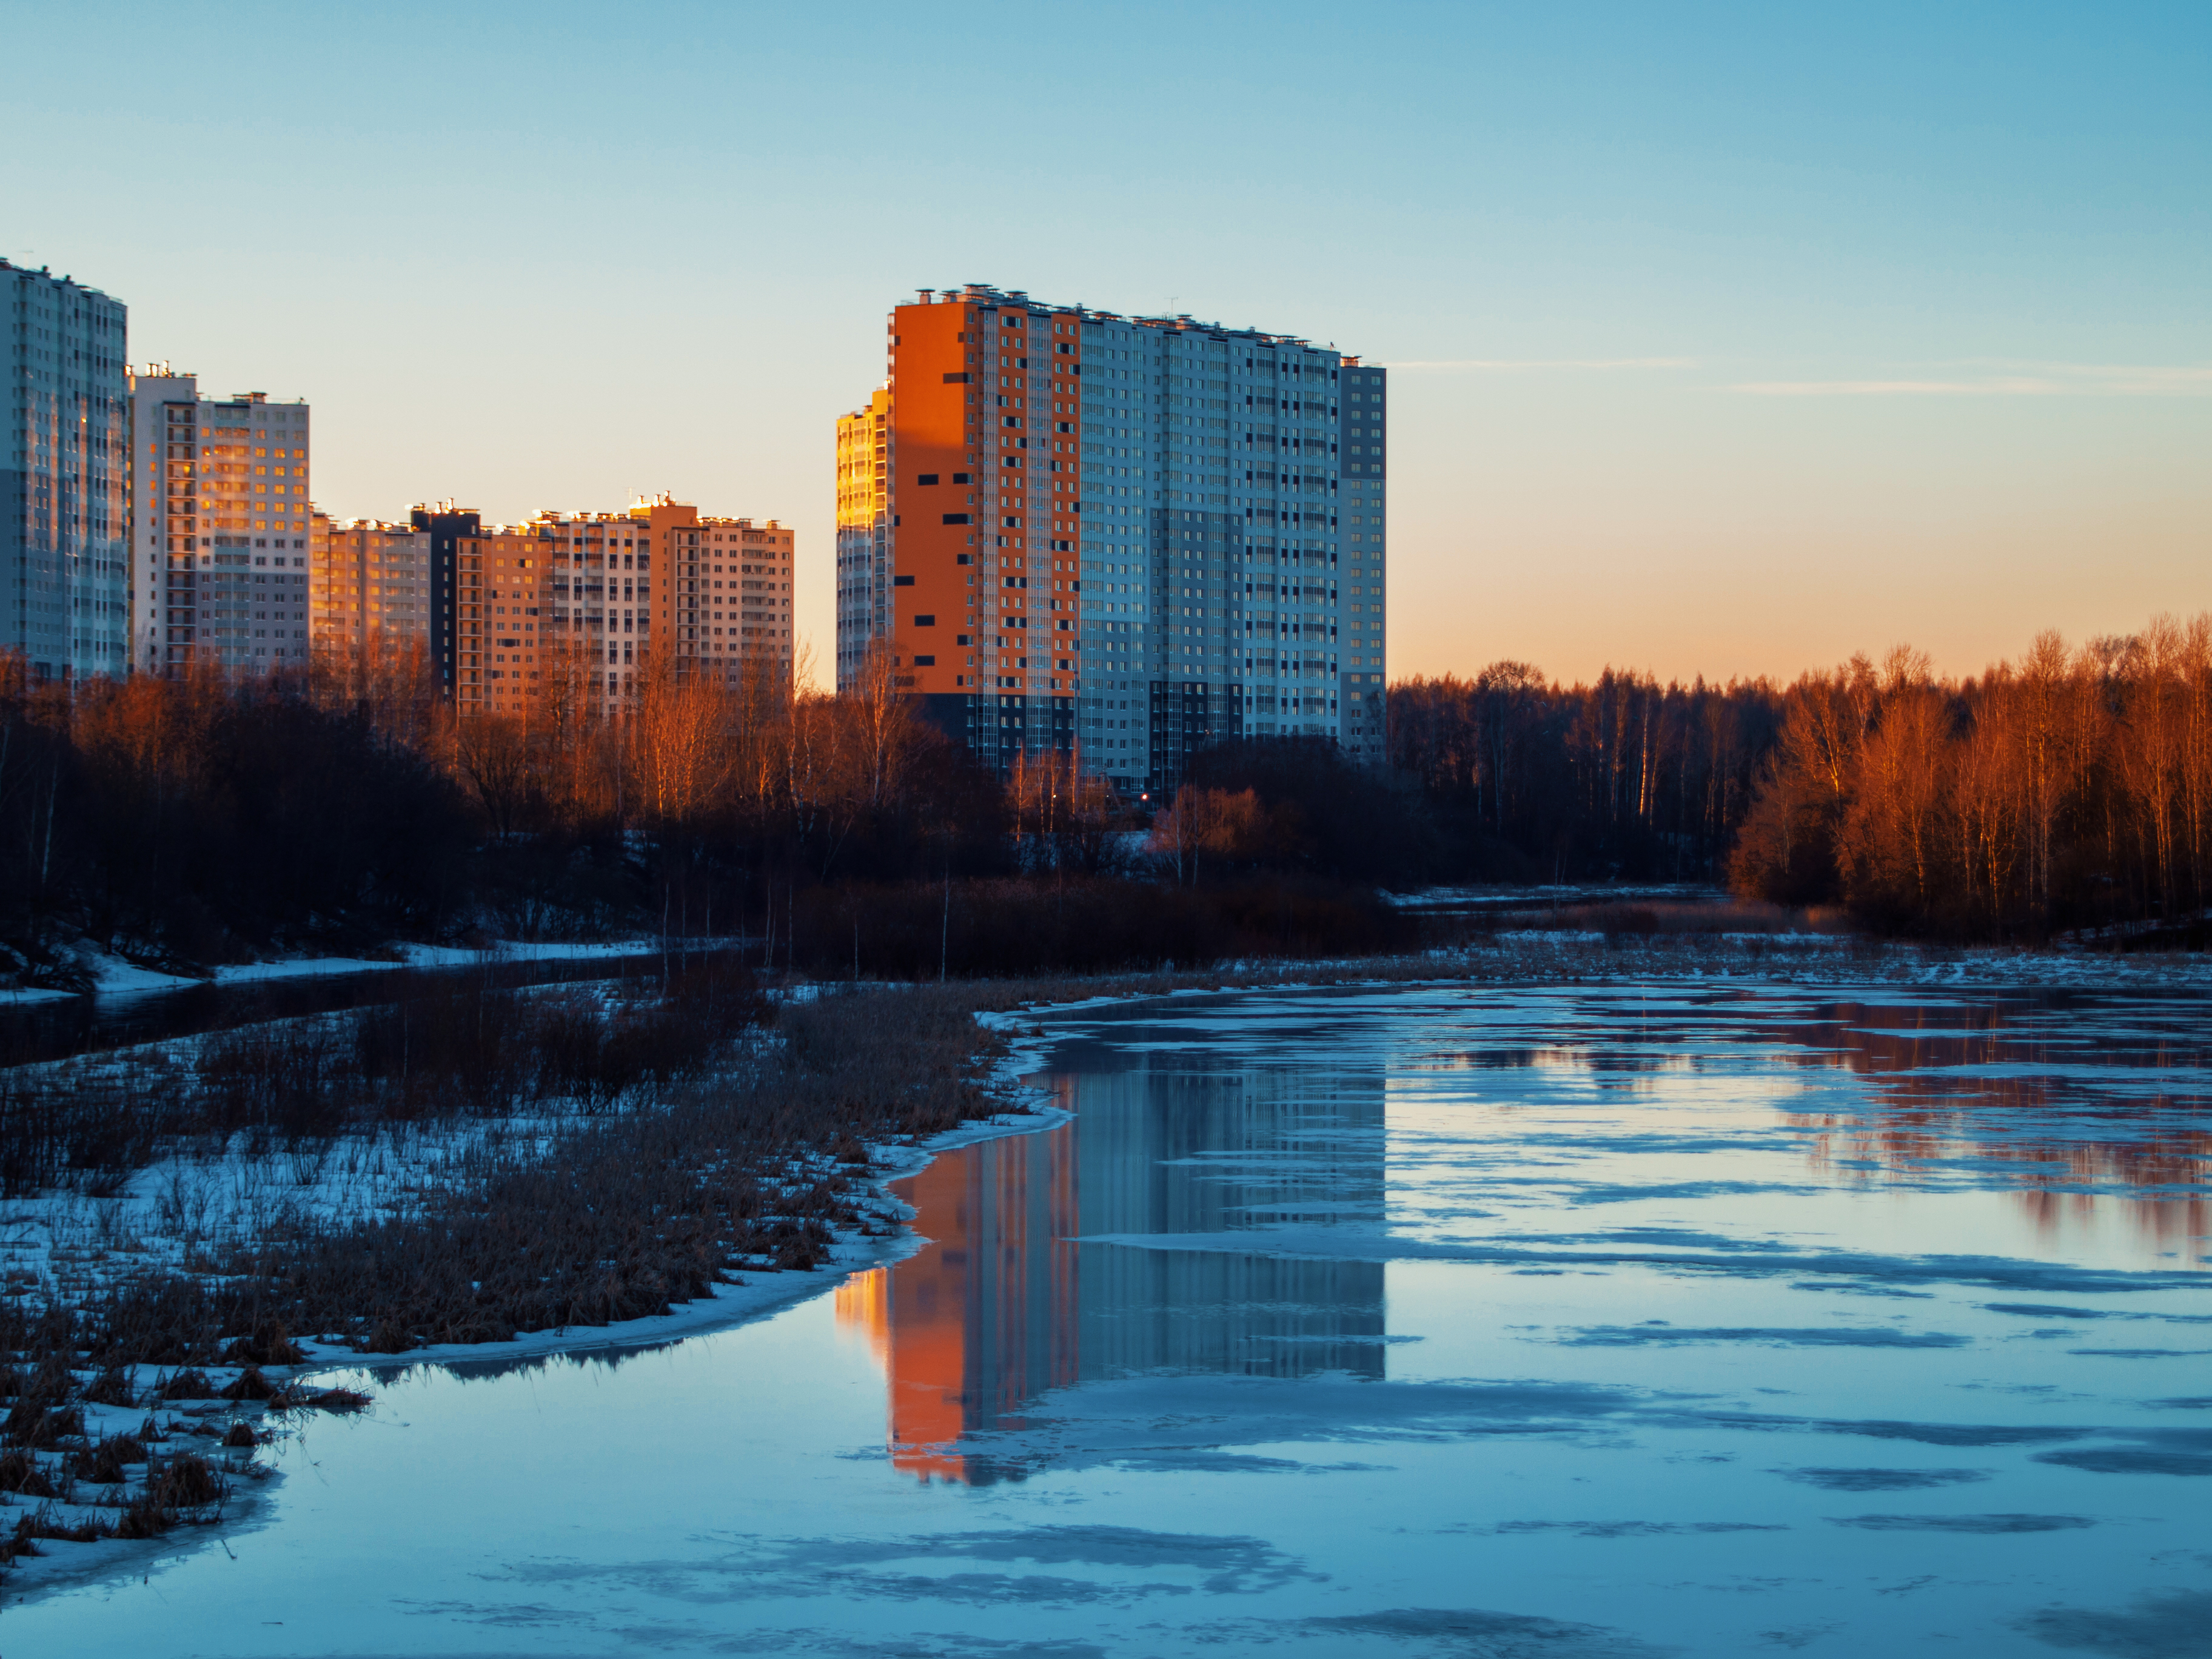
images, water, sky, atmosphere, building, daytime, skyscraper, light, plant, nature, snow, dusk, natural landscape, tree, sunlight, freezing, bank, horizon, tower block, cloud, condominium, landscape, city, window, waterway, sunset, cityscape, lake, winter, reflection, sunrise, evening, mixed use, spring, dawn, reservoir, apartment, channel, urban design, house, frost, skyline, downtown, night, commercial building, afterglow, precipitation, headquarters, pond